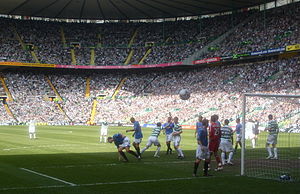
The Old Firm
Old Firm kamp i 2008 på Celtic Park.
Old Firm er betegnelsen for rivaliseringen mellem de to skotske fodboldklubber Celtic F.C. og Rangers F.C., begge fra Glasgow.